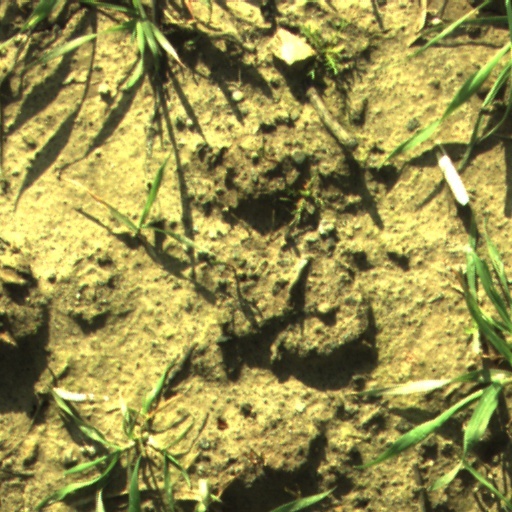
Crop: wheat